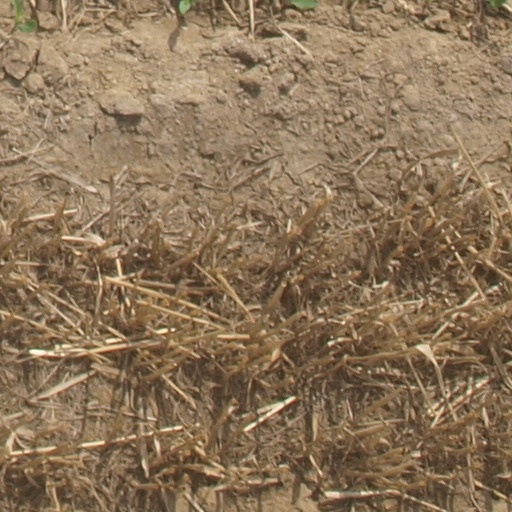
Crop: maize; corn